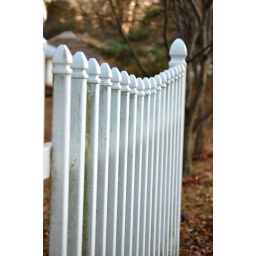
&amp;quot;Make a photograph featuring strong vertical lines today.&amp;quot;Dirty white fence in front of my home